Helena National Forest

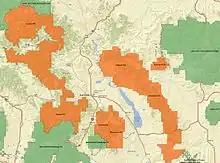
An overview map of Helena National Forest with ranger districts and surrounding forests labelled

In descending order of land area the forest is located in parts of Lewis and Clark, Broadwater, Powell, Jefferson, and Meagher counties. There are local ranger district offices in Helena, Lincoln, and Townsend.